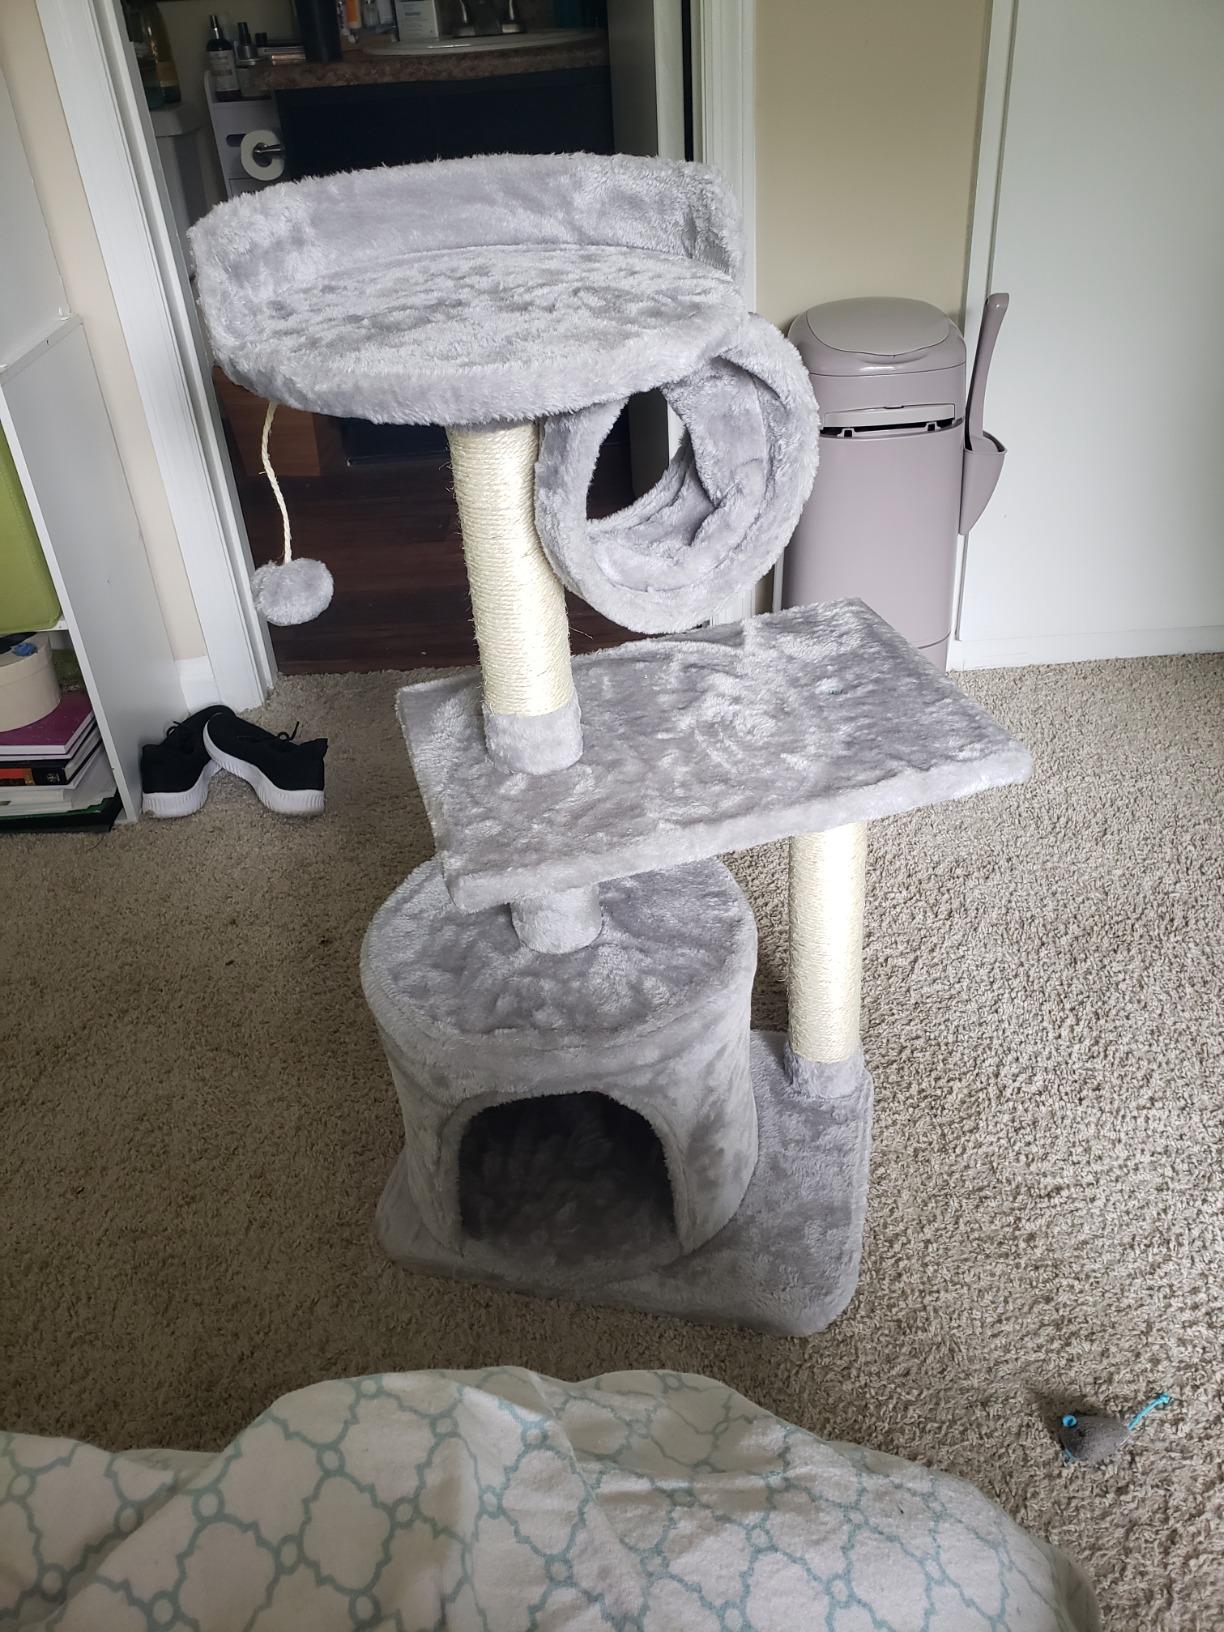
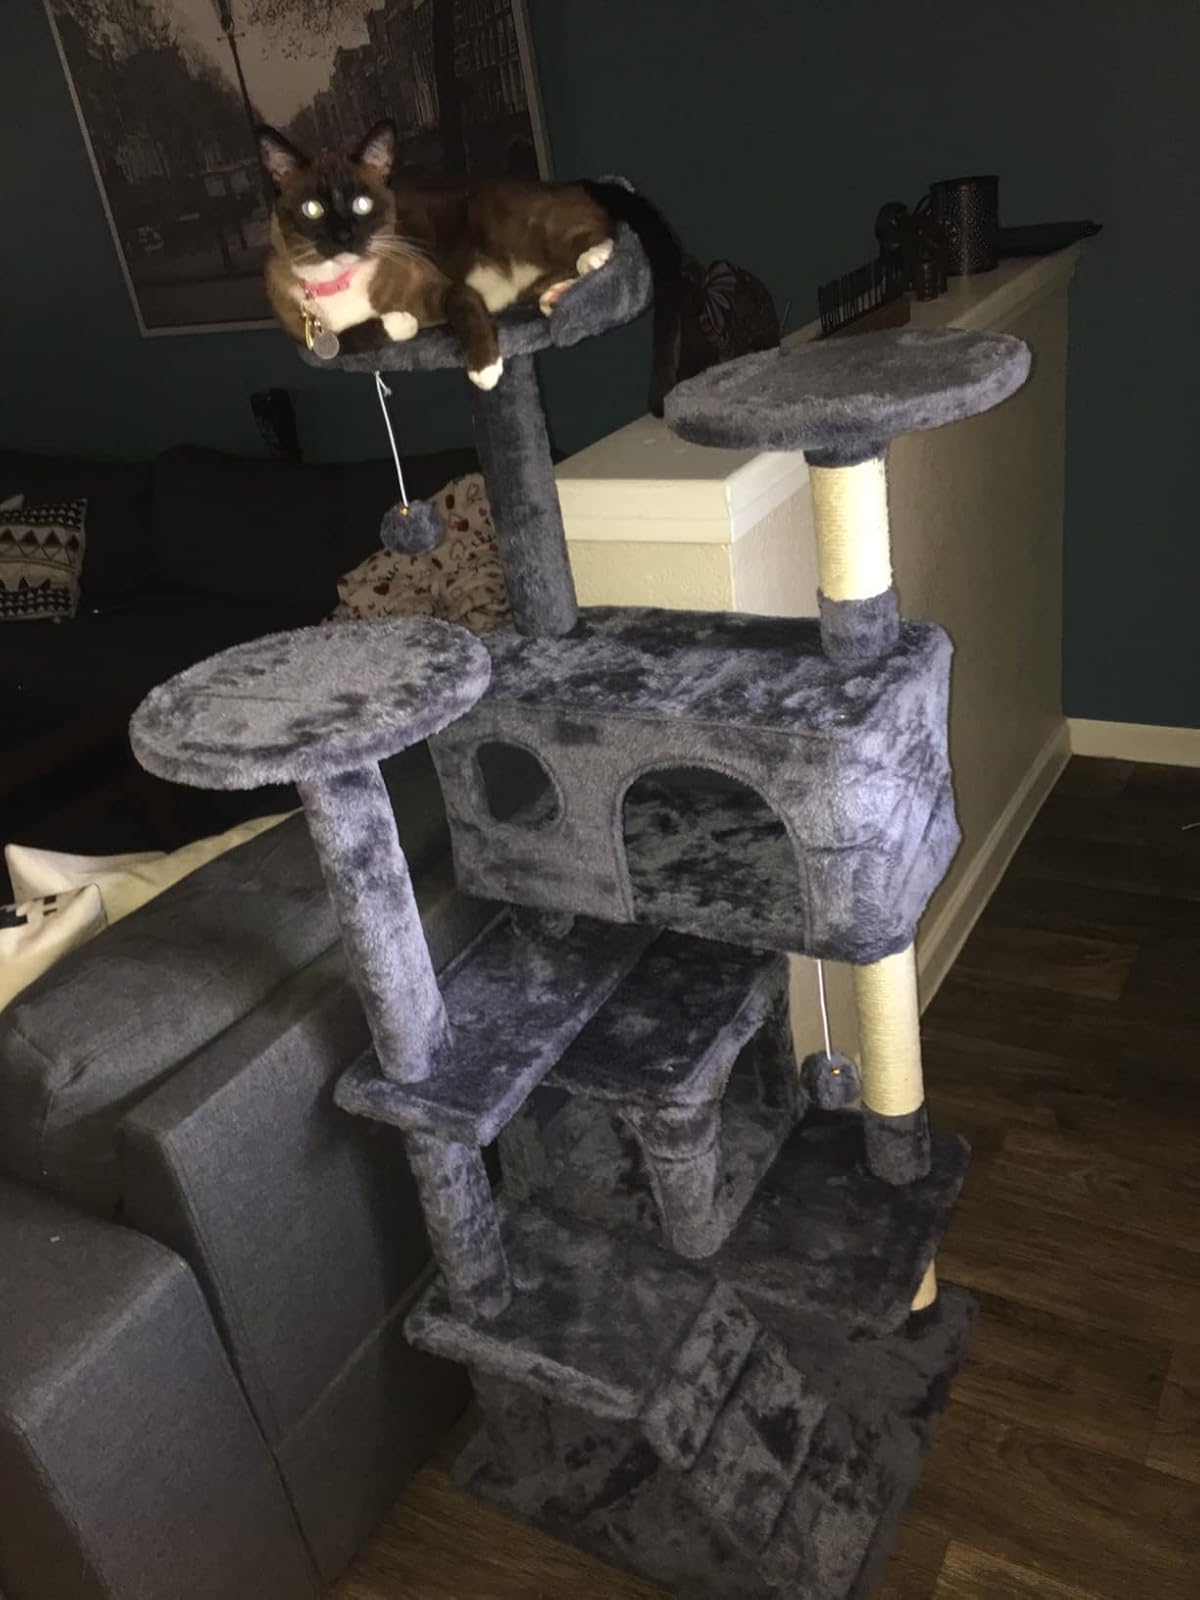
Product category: items_cat tree
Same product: no